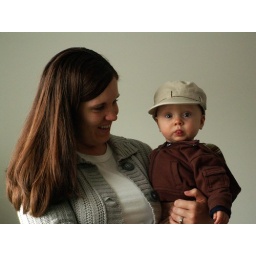
bringing sexy back, and boy in hat